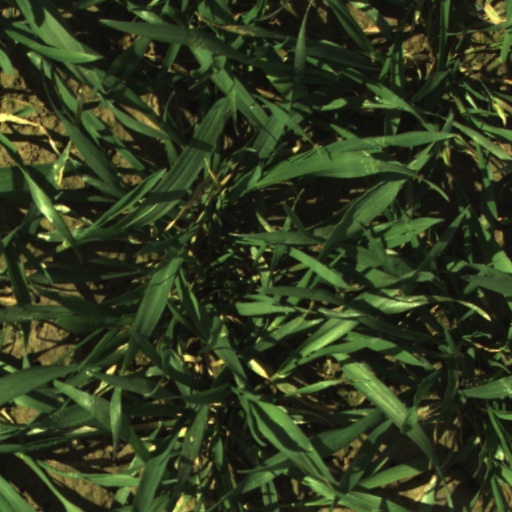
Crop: wheat